Sergey Kudrin

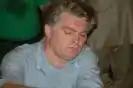
Kudrin at the World Open chess tournament

Sergey Kudrin (born September 7, 1959) is a Soviet-American chess Grandmaster.